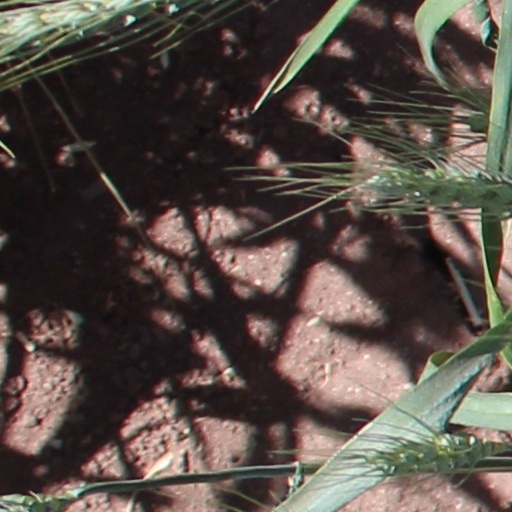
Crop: wheat